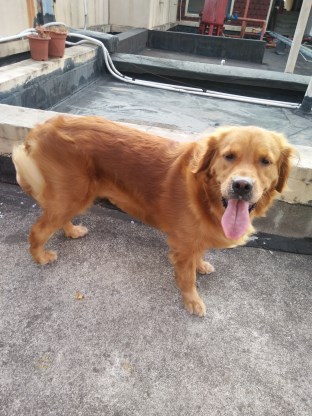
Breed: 5355-n000126-golden_retriever